Rossi X-ray Timing Explorer

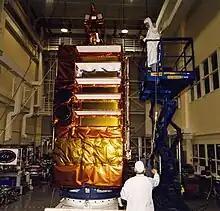
RXTE preparations in 1995

The All-Sky Monitor (ASM) provided all-sky X-ray coverage, to a sensitivity of a few percent of the Crab Nebula intensity in one day, in order to provide both flare alarms and long-term intensity records of celestial X-ray sources. The ASM consisted of three wide-angle shadow cameras equipped with proportional counters with a total collecting area of . The instrumental properties were: